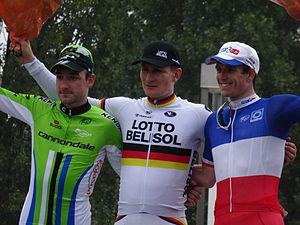
Brussels Cycling Classic 2014.
Elia Viviani, né le 7 février 1989 à Isola della Scala, est un coureur cycliste italien spécialiste de la piste et de la route. Après avoir été membre des équipes Liquigas, Sky et Deceuninck-Quick Step, il est présent au sein de l'effectif de la formation française Cofidis depuis 2020. Sur piste, il a notamment été champion olympique de l'omnium en 2016 à Rio de Janeiro, vice-champion du monde de scratch en 2011, huit fois champion d'Europe entre 2012 et 2019. Sur route, il a été vice-champion d'Europe en 2017 et a remporté des d'étapes sur les trois grands tours. Il a également gagné le classement par points du Tour d'Italie 2018, ainsi que six classiques du World Tour : l'EuroEyes Cyclassics 2017, 2018 et 2019, la Bretagne Classic 2017, la Cadel Evans Great Ocean Road Race 2019 et la RideLondon-Surrey Classic 2019.
La 94ᵉ édition de la Brussels Cycling Classic a eu lieu le 6 septembre 2014. La course fait partie du calendrier UCI Europe Tour 2014 en catégorie 1.HC. Elle se déroule sur un circuit tracé exclusivement en Belgique, autour de Bruxelles et de sa région.